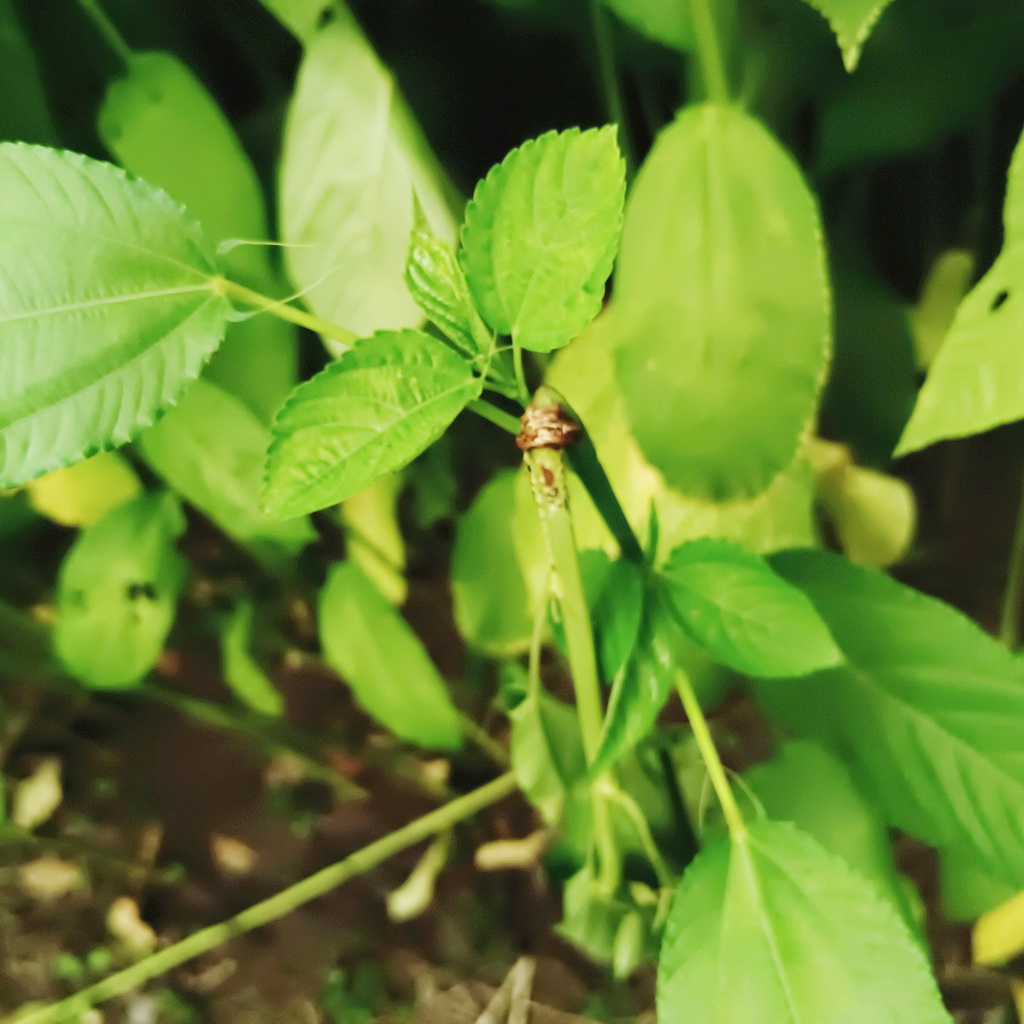
Label: Stem Soft Rot